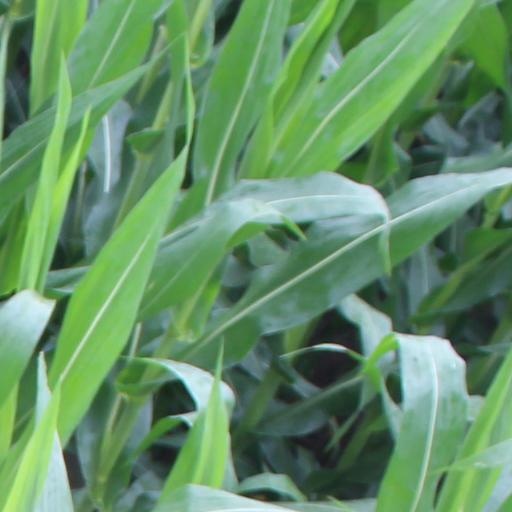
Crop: maize; corn